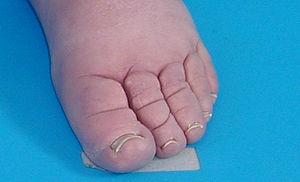
Un lymphœdème est un gonflement d'une partie plus ou moins importante du corps à la suite d'une accumulation de liquide lymphatique dans les tissus conjonctifs. Il existe deux types de lymphœdèmes. Le lymphœdème primaire est une malformation du système lymphatique sous forme d'hypoplasie ou d'hyperplasie. Ce type de lymphœdème est cependant rare. Il peut se déclencher de manière spontanée ou à la suite d'un facteur déclenchant. Le lymphœdème secondaire est une dégradation du système lymphatique, c'est-à-dire lorsqu'un système lymphatique auparavant normal est endommagé. Les causes peuvent être de nature chirurgicale, infectieuse, chimiothérapeutique, tumorale, iatrogène, etc.
Un orteil, appelé doigt de pied dans le langage courant, est un des cinq appendices du pied, analogues aux doigts de la main, mais sans véritable fonction préhensile. Les orteils sont constitués de trois phalanges, à l'exception du premier qui n'en compte que deux. Ils sont numérotés du plus médial au plus latéral : le premier est parfois dénommé hallux ou « gros orteil » ; le deuxième secundus ou depasus ; le troisième tertius ou centrus ; le quatrième quartus ou pre-exterius ; le cinquième est dénommé de manière familière « petit orteil », et de manière scientifique quintus ou exterius.